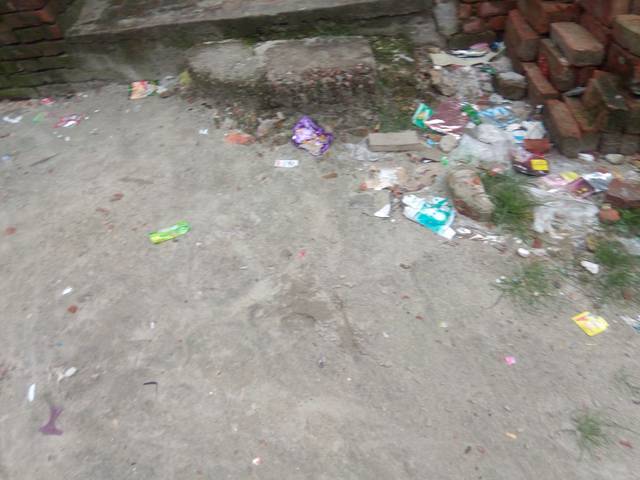
Region: Bangladesh
Coordinates: 23.744, 90.357